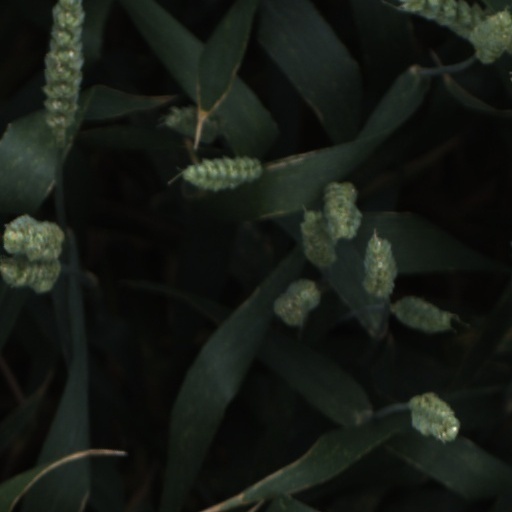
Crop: wheat